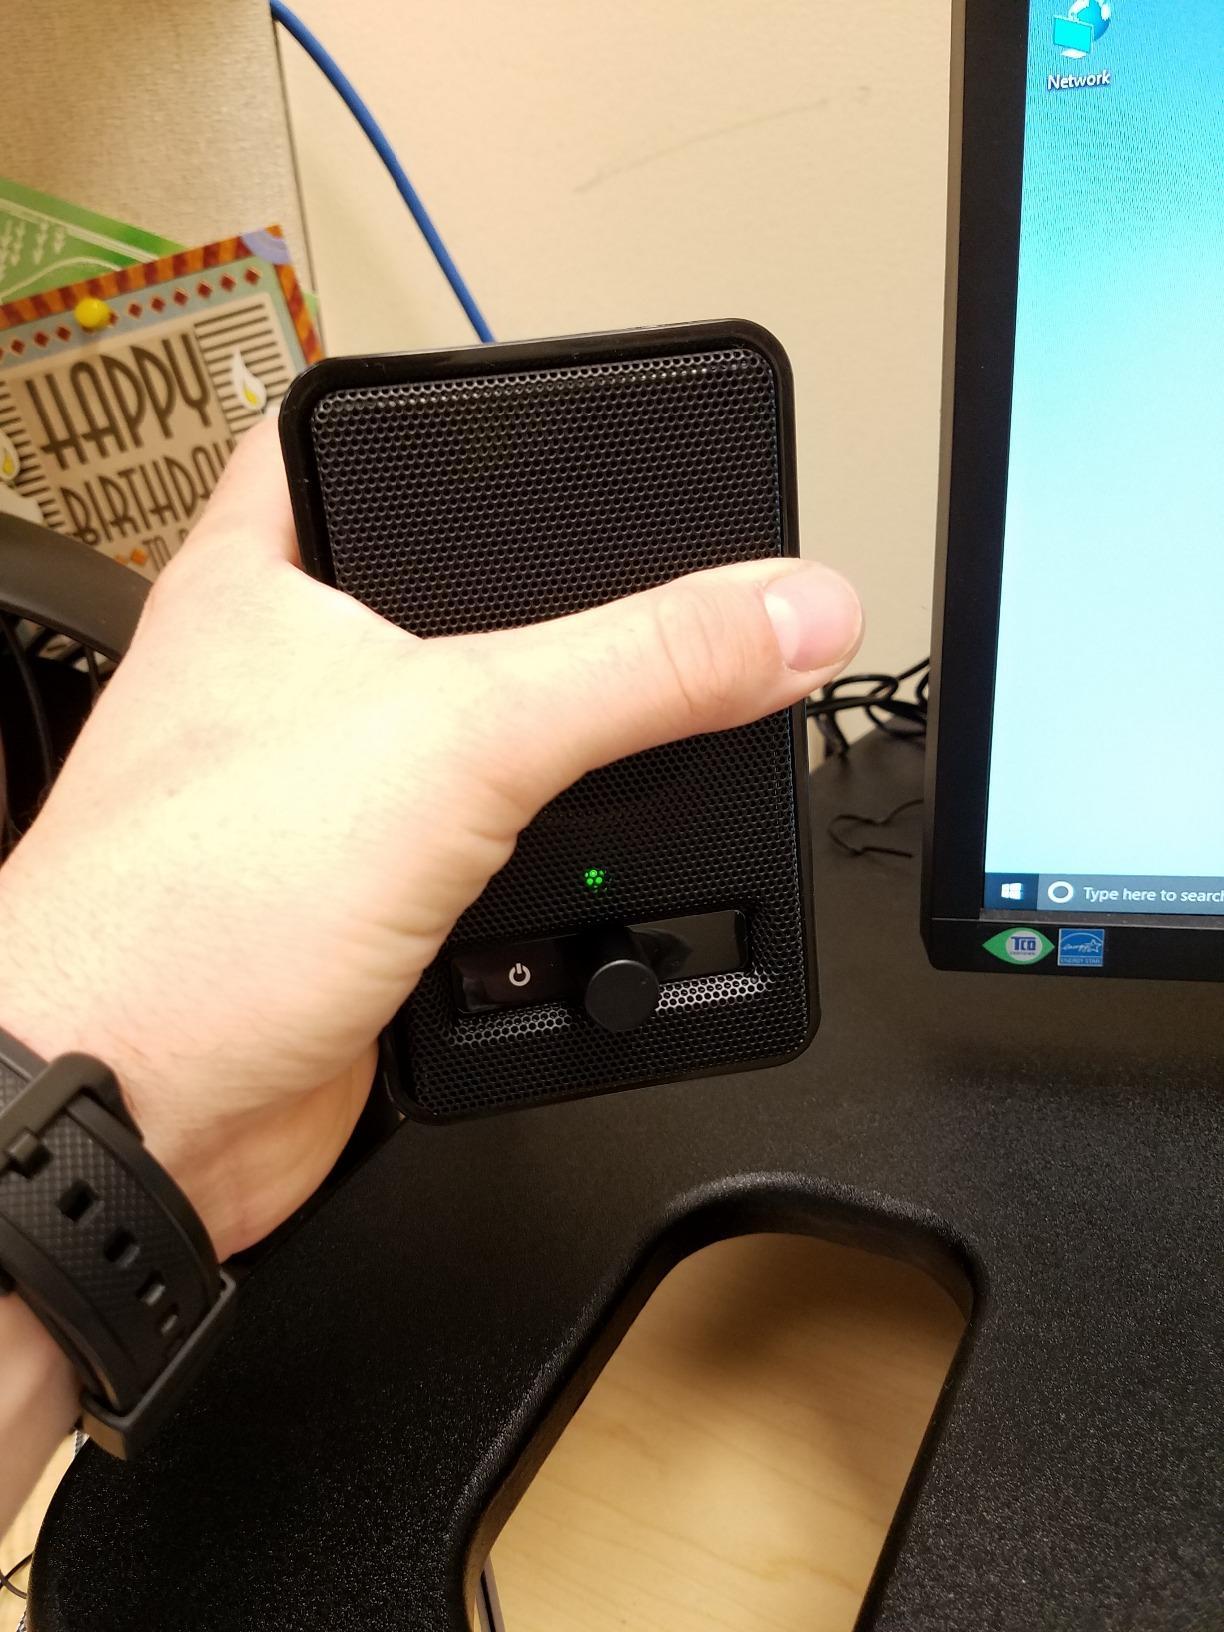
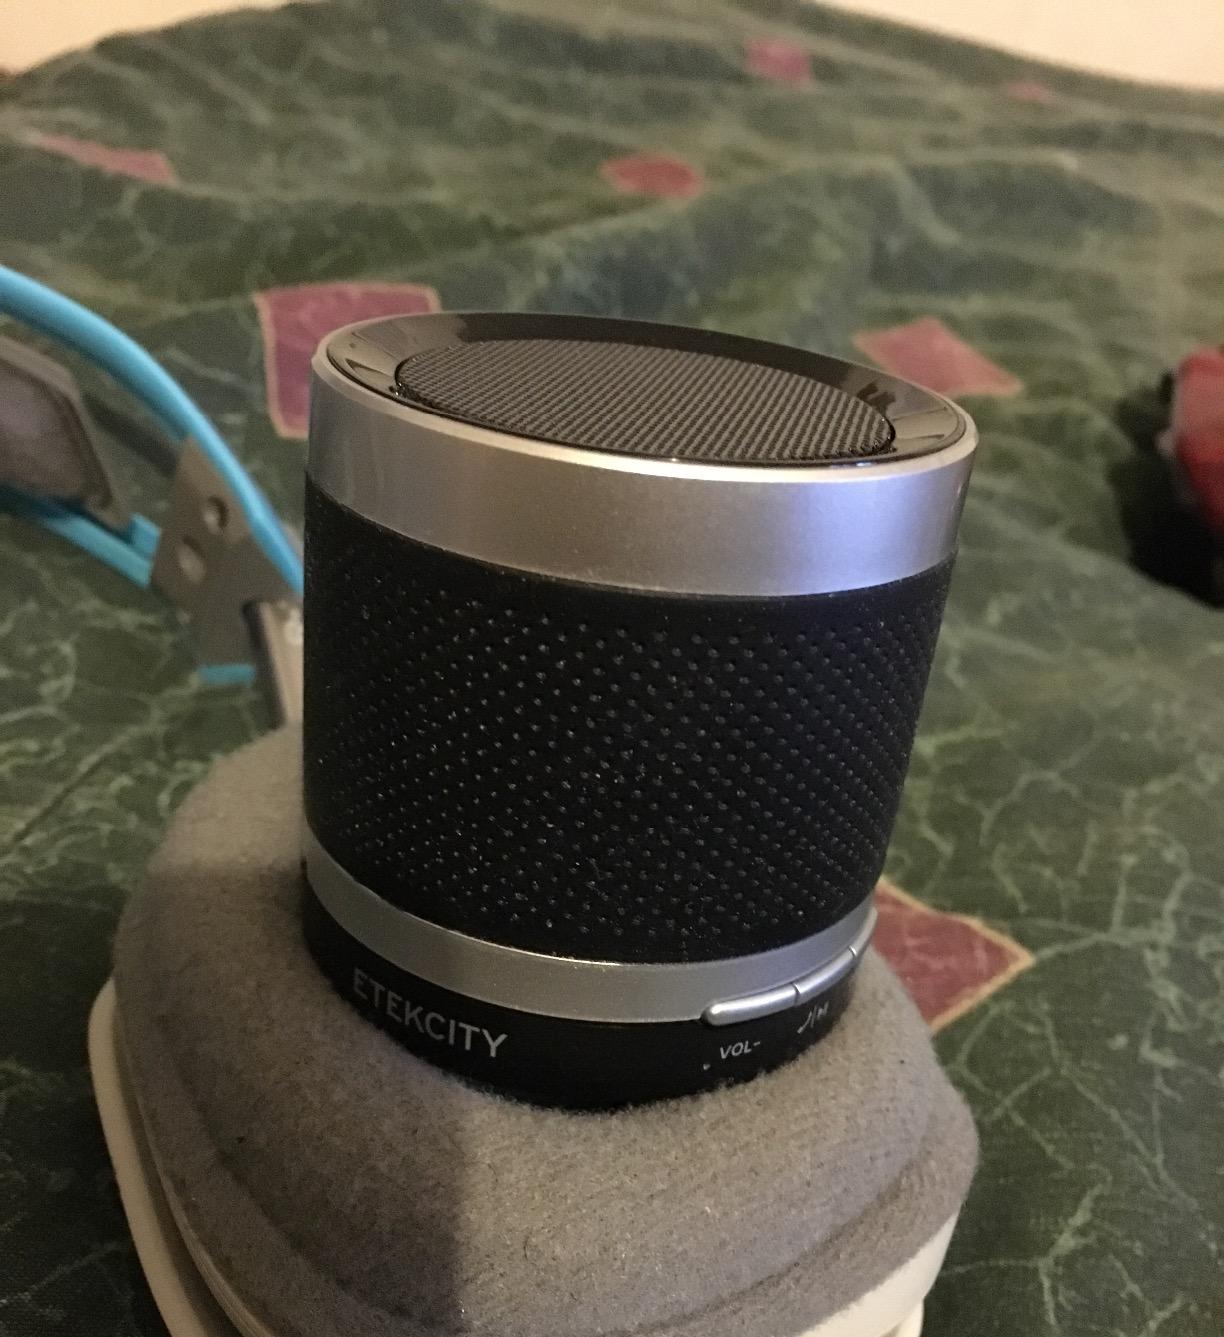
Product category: speaker
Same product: no